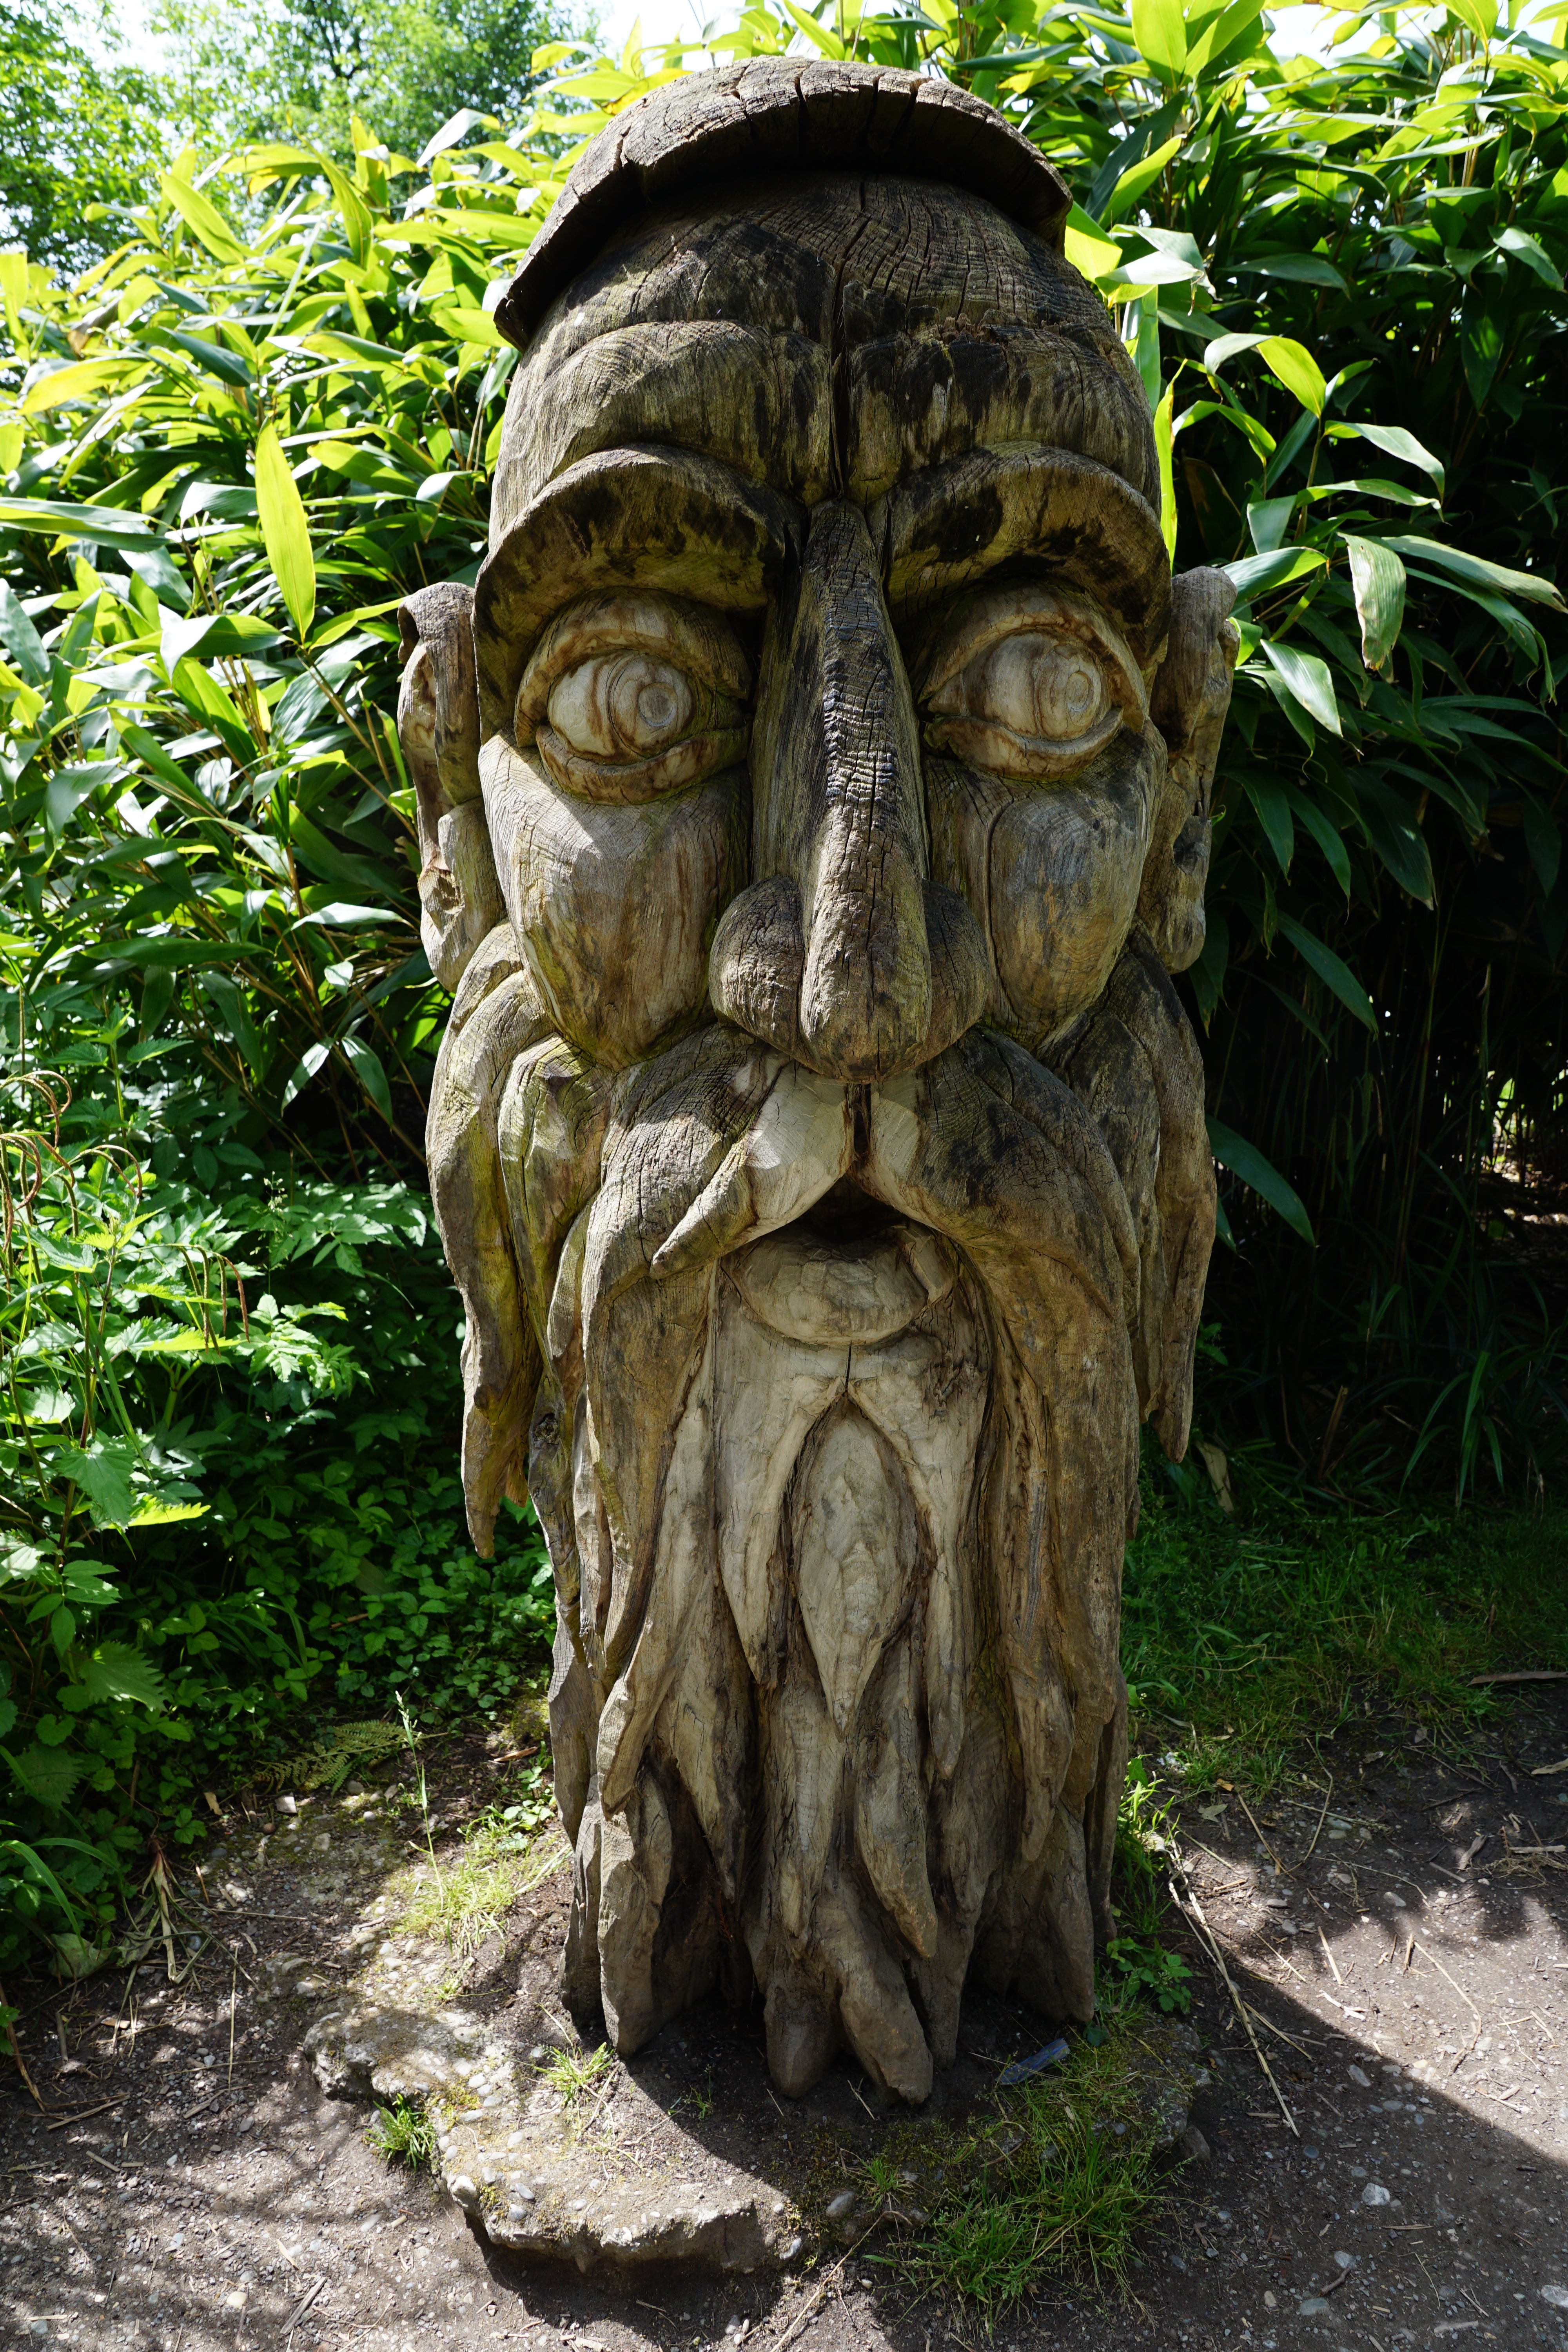
tree, wood, monument, statue, jungle, human, carve, face, sculpture, art, figure, temple, head, carving, ancient history, outdoor structure, chainsaw carving